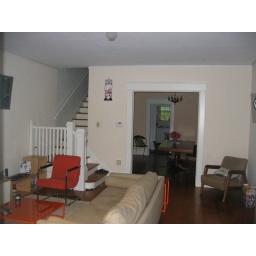
All to be moved in this photo except dining room table and chair in right hand corner.